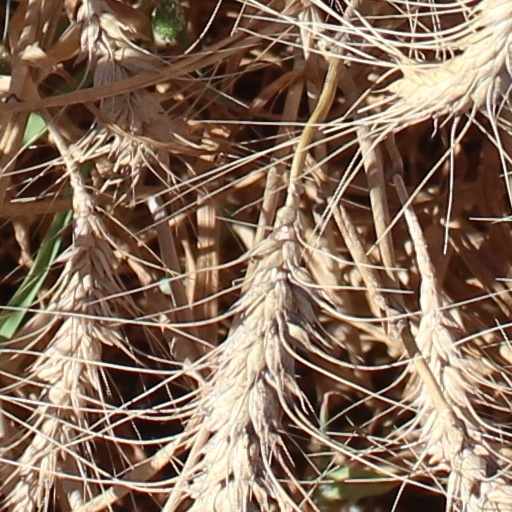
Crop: wheat